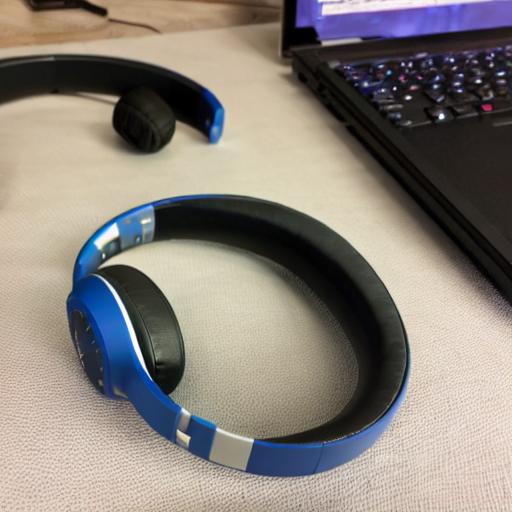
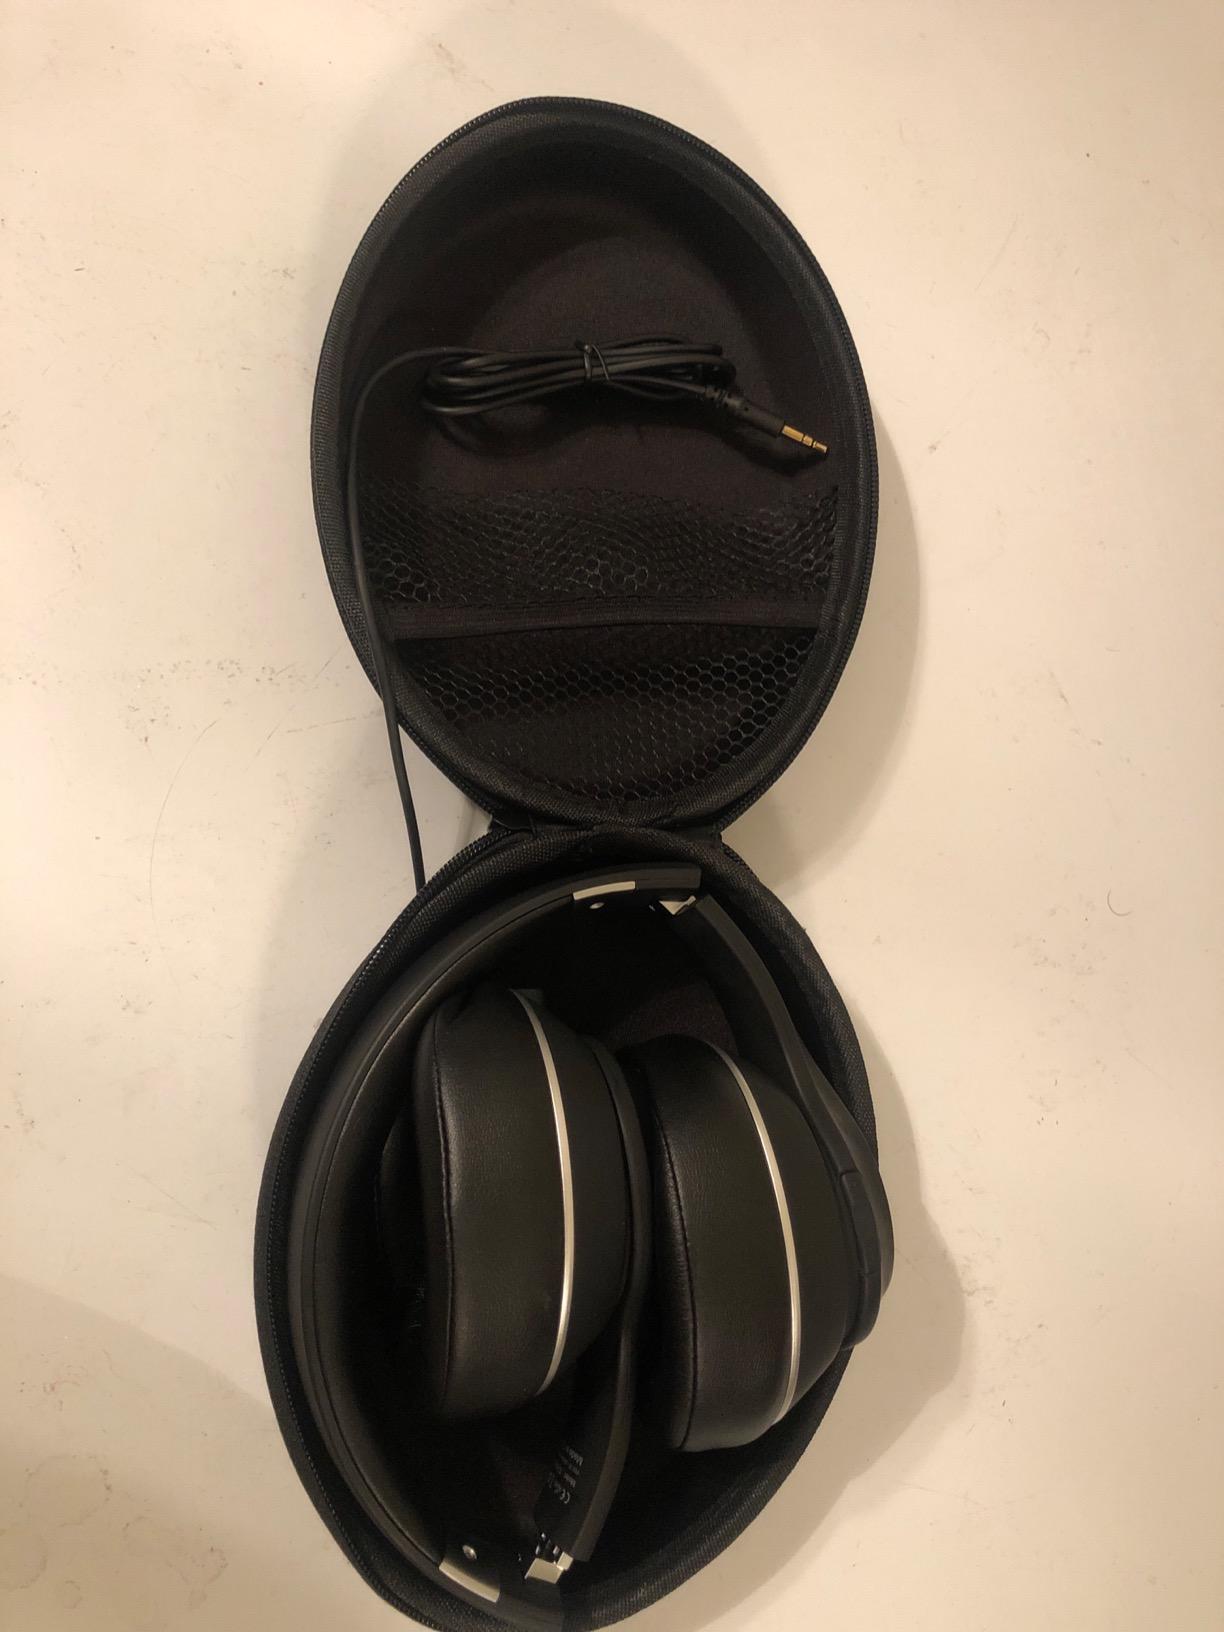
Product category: headphones
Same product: no